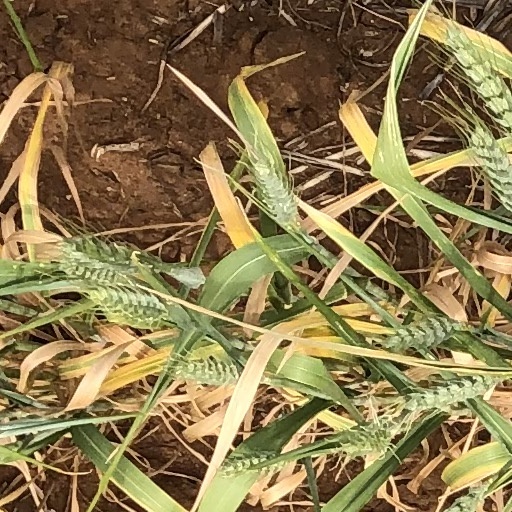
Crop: wheat